2006 Riga NATO summit

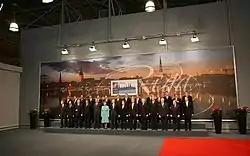
NATO heads of state and government stand for the official portrait at the 2006 NATO Summit.

The second, more fundamental rift, concerned a discussion about whether NATO should form close relationships with countries far beyond NATO's borders, in particular Australia, Japan and South Korea. The United States and some other NATO members pressed for a closer relationship with these countries. R. Nicholas Burns, Under Secretary for Political Affairs explained the US proposal: "We seek a partnership with them so that we can train more intensively (...) and grow closer to them because we are deployed with them. Australia, South Korea and Japan are in Afghanistan. They have all been in Iraq (...) [and] in the Balkans." It was however not clear how far this plan would have gone in practice, but the US insisted they were not seeking to turn NATO into a global alliance: membership would not be offered to the prospective new partners. The idea of a "global" NATO however was strongly opposed by France, which considers NATO a regional defense alliance that should not spread its wings too far over the globe. The French Defence Minister Michele Alliot-Marie summarized the position of France as follows: "The development of a global partnership could... dilute the natural solidarity between Europeans and North Americans in a fuzzy entity [and it would] send a bad political message, that of a campaign launched by the West against those who don't share their ideas. What a pretext we would offer to those who promote the idea of a clash of civilisations." The summit did not reach a satisfying consensus on the future role of NATO and it was considered an exercise in "papering over cracks", much more than it was ever a serious effort to decide on the future borders and core purposes. As a consequence, the debate continued after the summit.